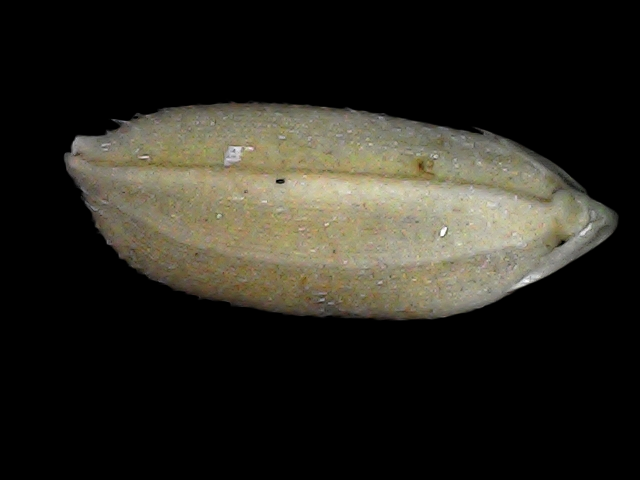
Rice variety: Br22